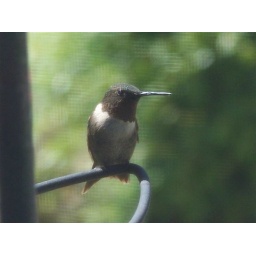
adult male through a window screen - with a twinkle in his eye! 090309